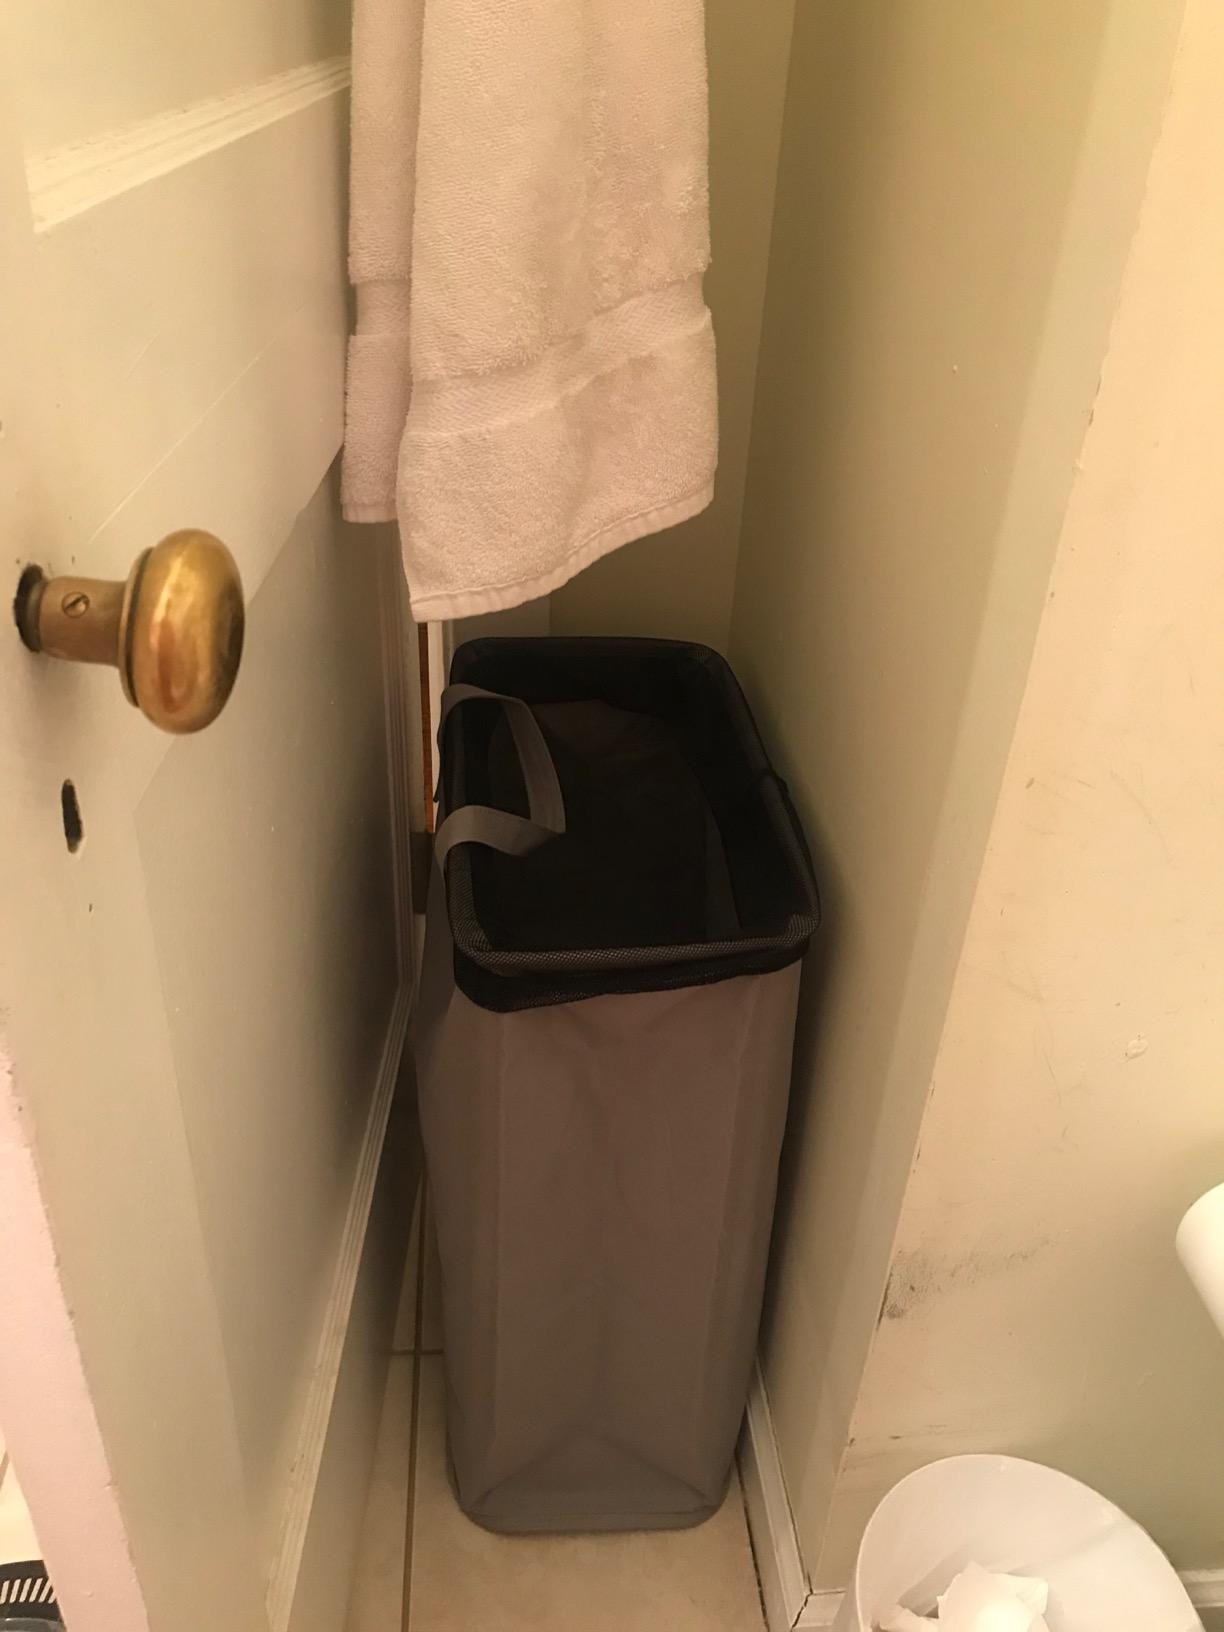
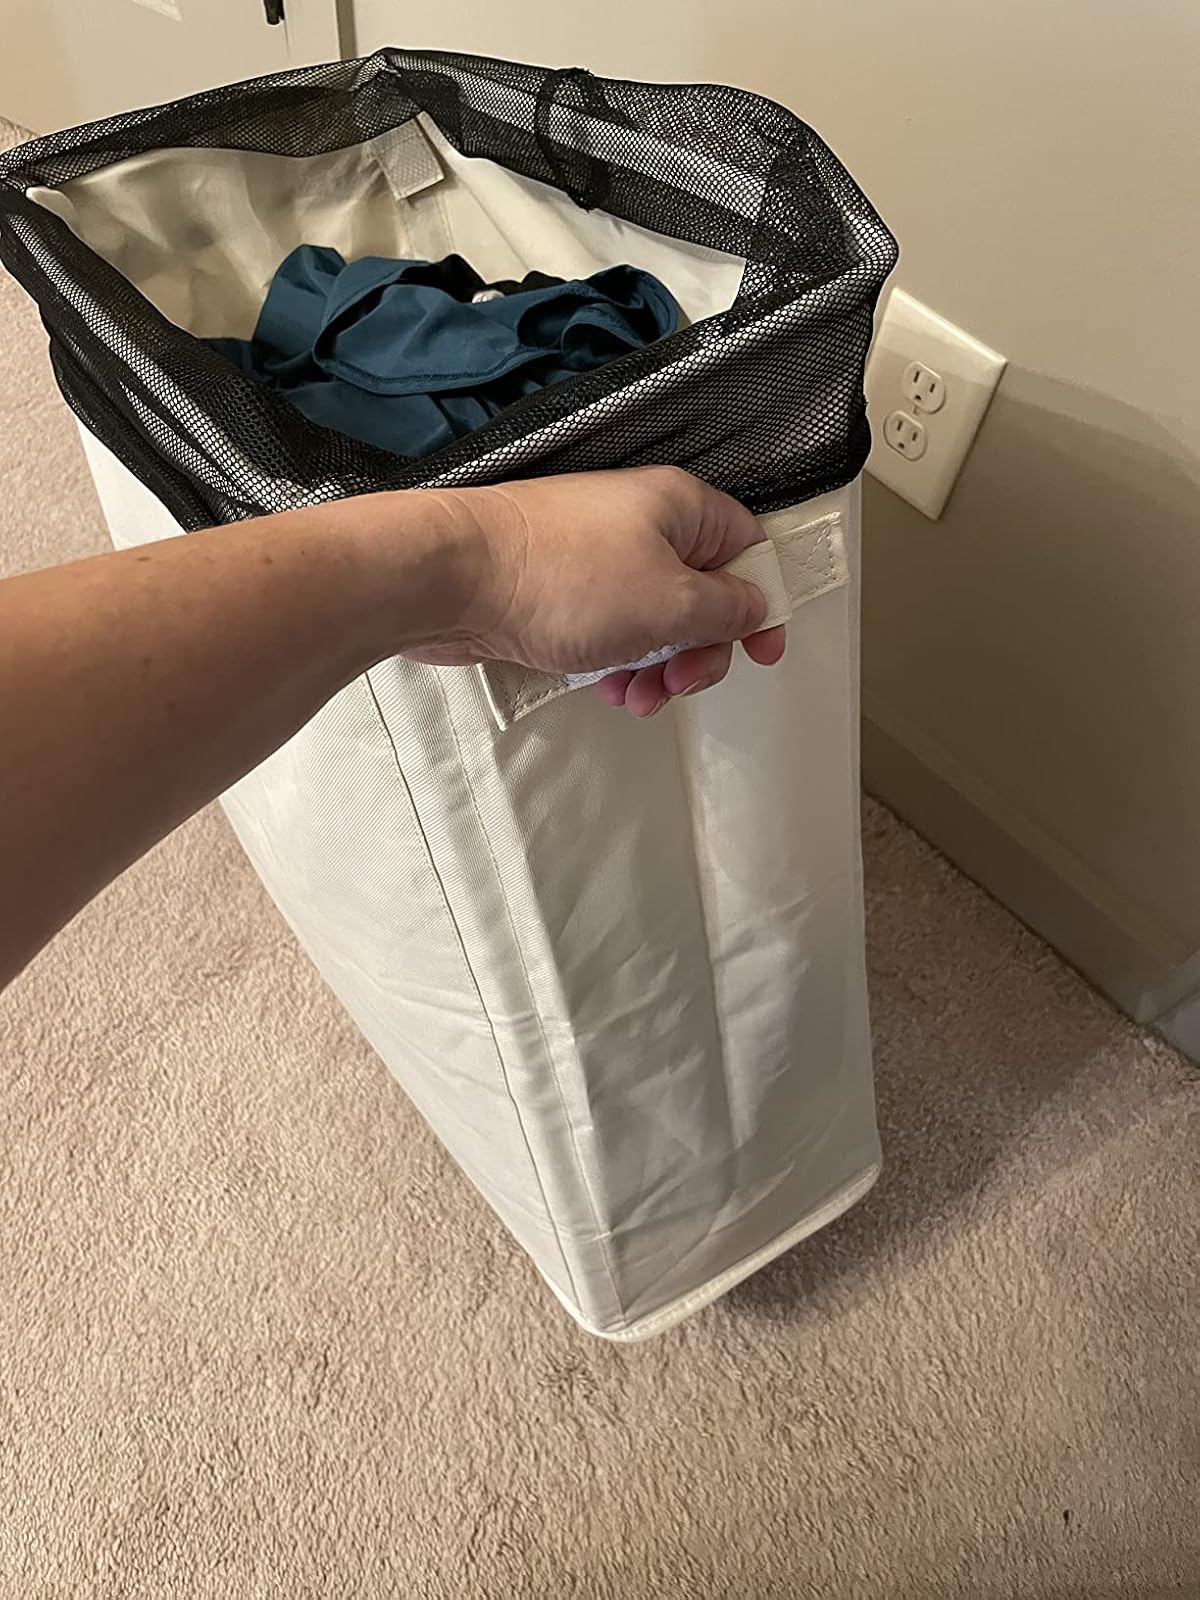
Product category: items_hamper
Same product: no